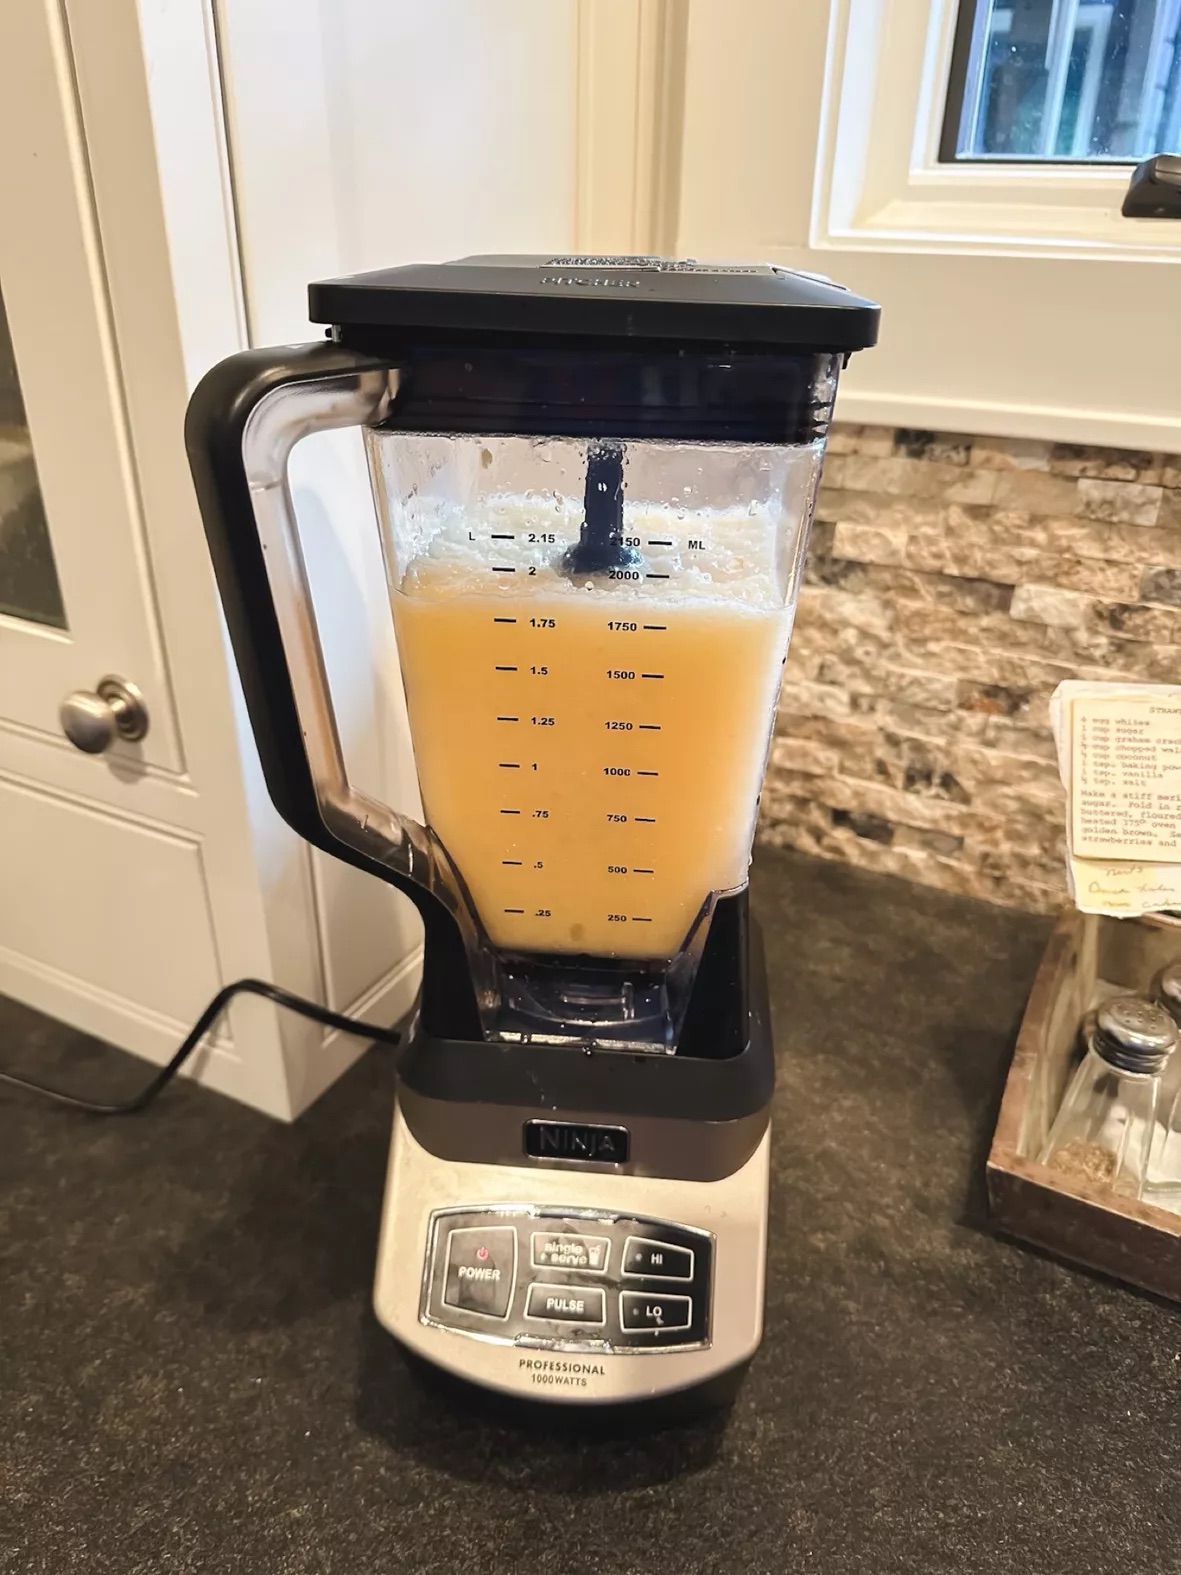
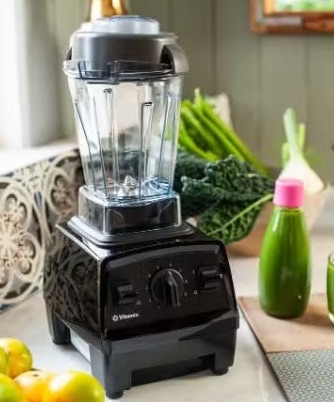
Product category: items_blender
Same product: no